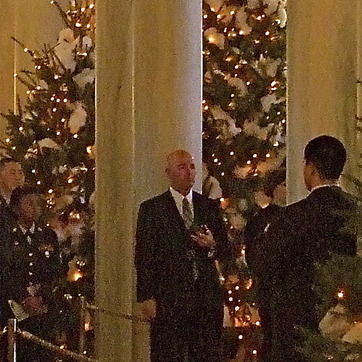
Material: skin